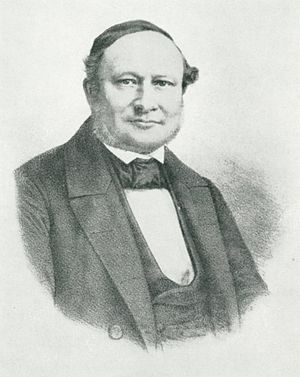
Rudolf Keyser
Rudolf Keyser.
Jakob Rudolf Keyser var en norsk historiker. Han var søn af Johan Michael Keyser.